DNF Duel

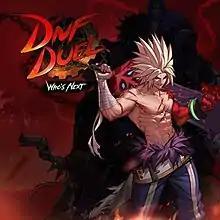

DNF Duel is a fighting video game co-developed by Arc System Works, Eighting and Neople, and published by Nexon. It is a spin-off of the "Dungeon & Fighter" series and was released for the Microsoft Windows, PlayStation 4, and PlayStation 5 on 28 June 2022. A Nintendo Switch port was released on 20 April 2023.